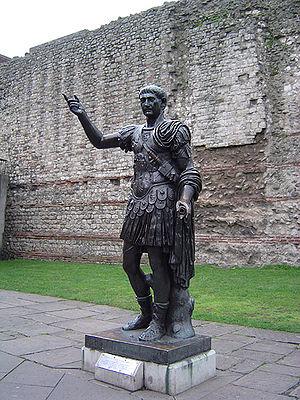
Le mur de Londres est le mur romain bâti entre 190 et 225 autour de Londinium, plus grande ville de la province romaine de Bretagne. Quelques tronçons du mur subsistent aujourd'hui.